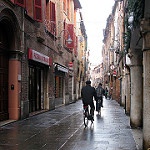
Scene: Outdoor